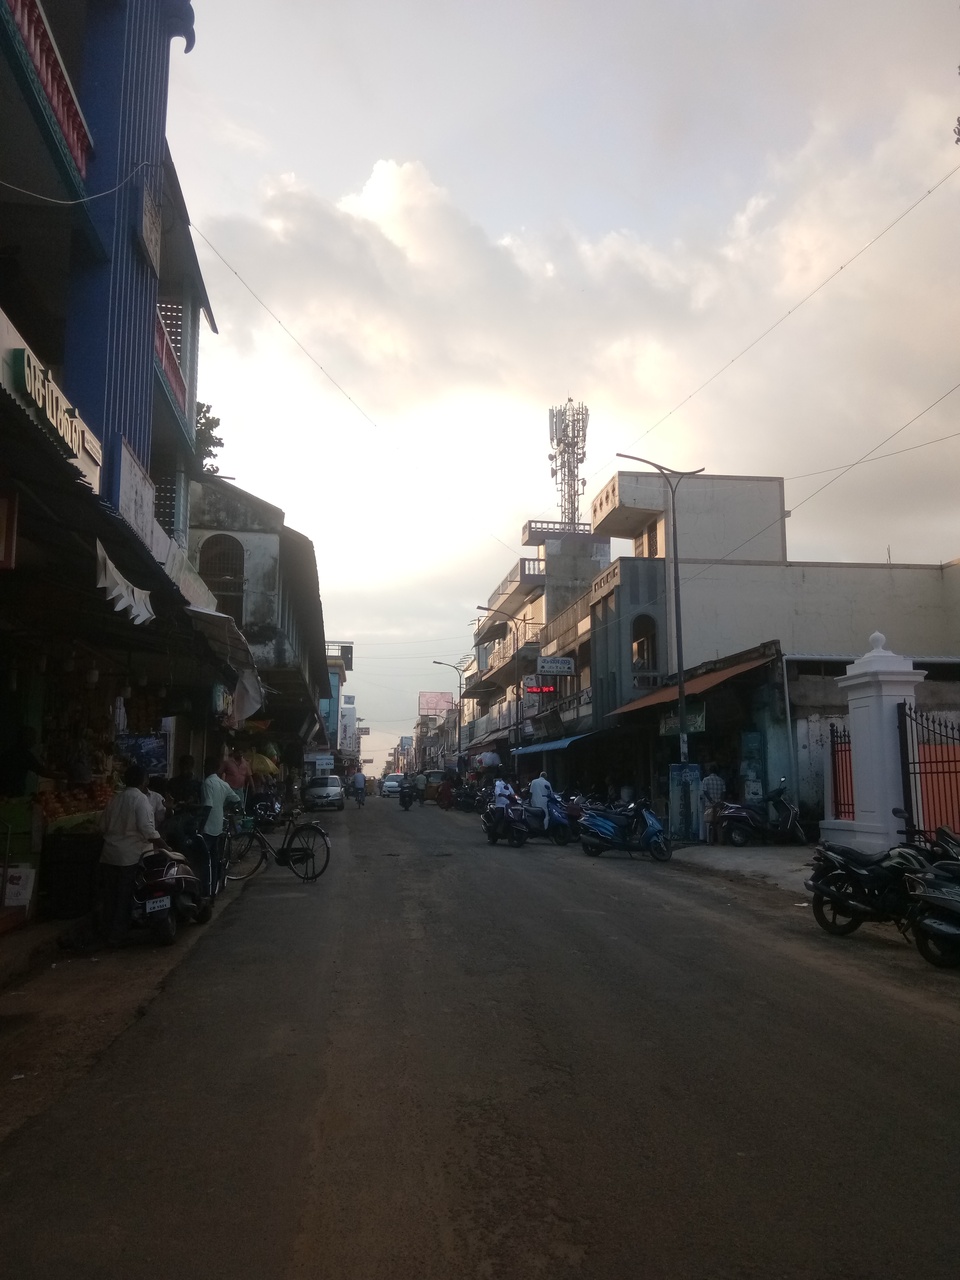
nagoor market photo